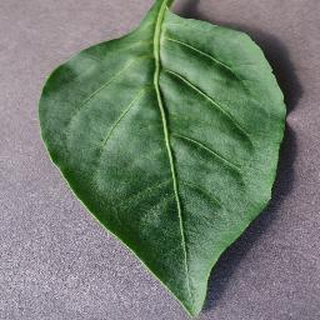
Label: healthy_bell_pepper